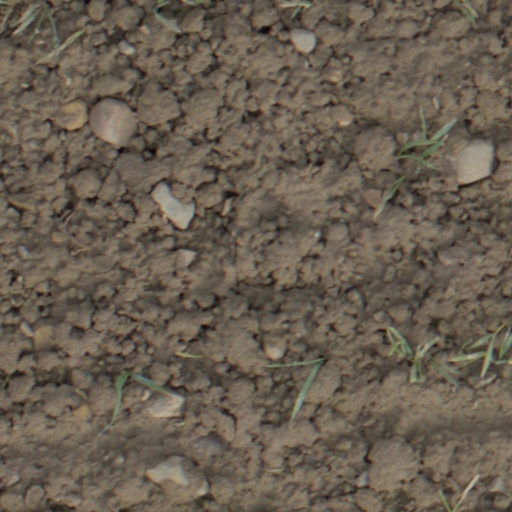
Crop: wheat